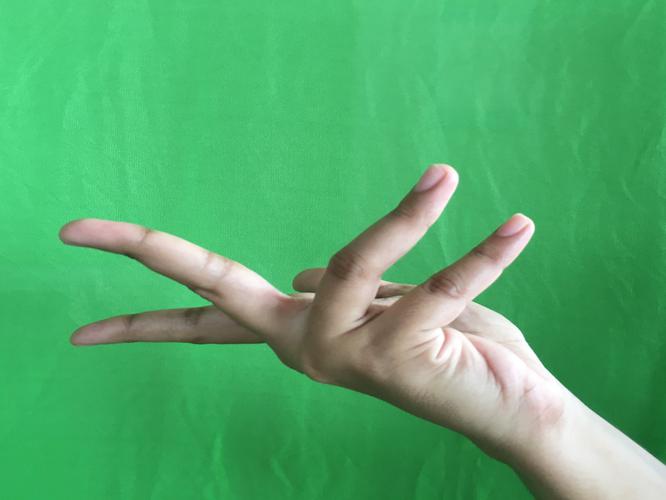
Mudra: Alapadmam
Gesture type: single_hand